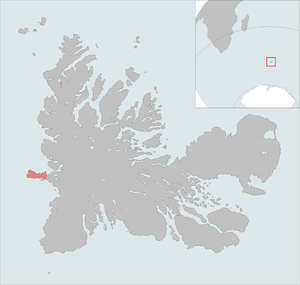
L'île de l'Ouest est une île française de l'archipel des Kerguelen située à l'ouest de la Grande Terre dans le prolongement de la presqu'île des Lacs, sur les contreforts du glacier Cook. Elle est baignée par les eaux de la baie du Noroît au nord et de la baie Bretonne au sud.